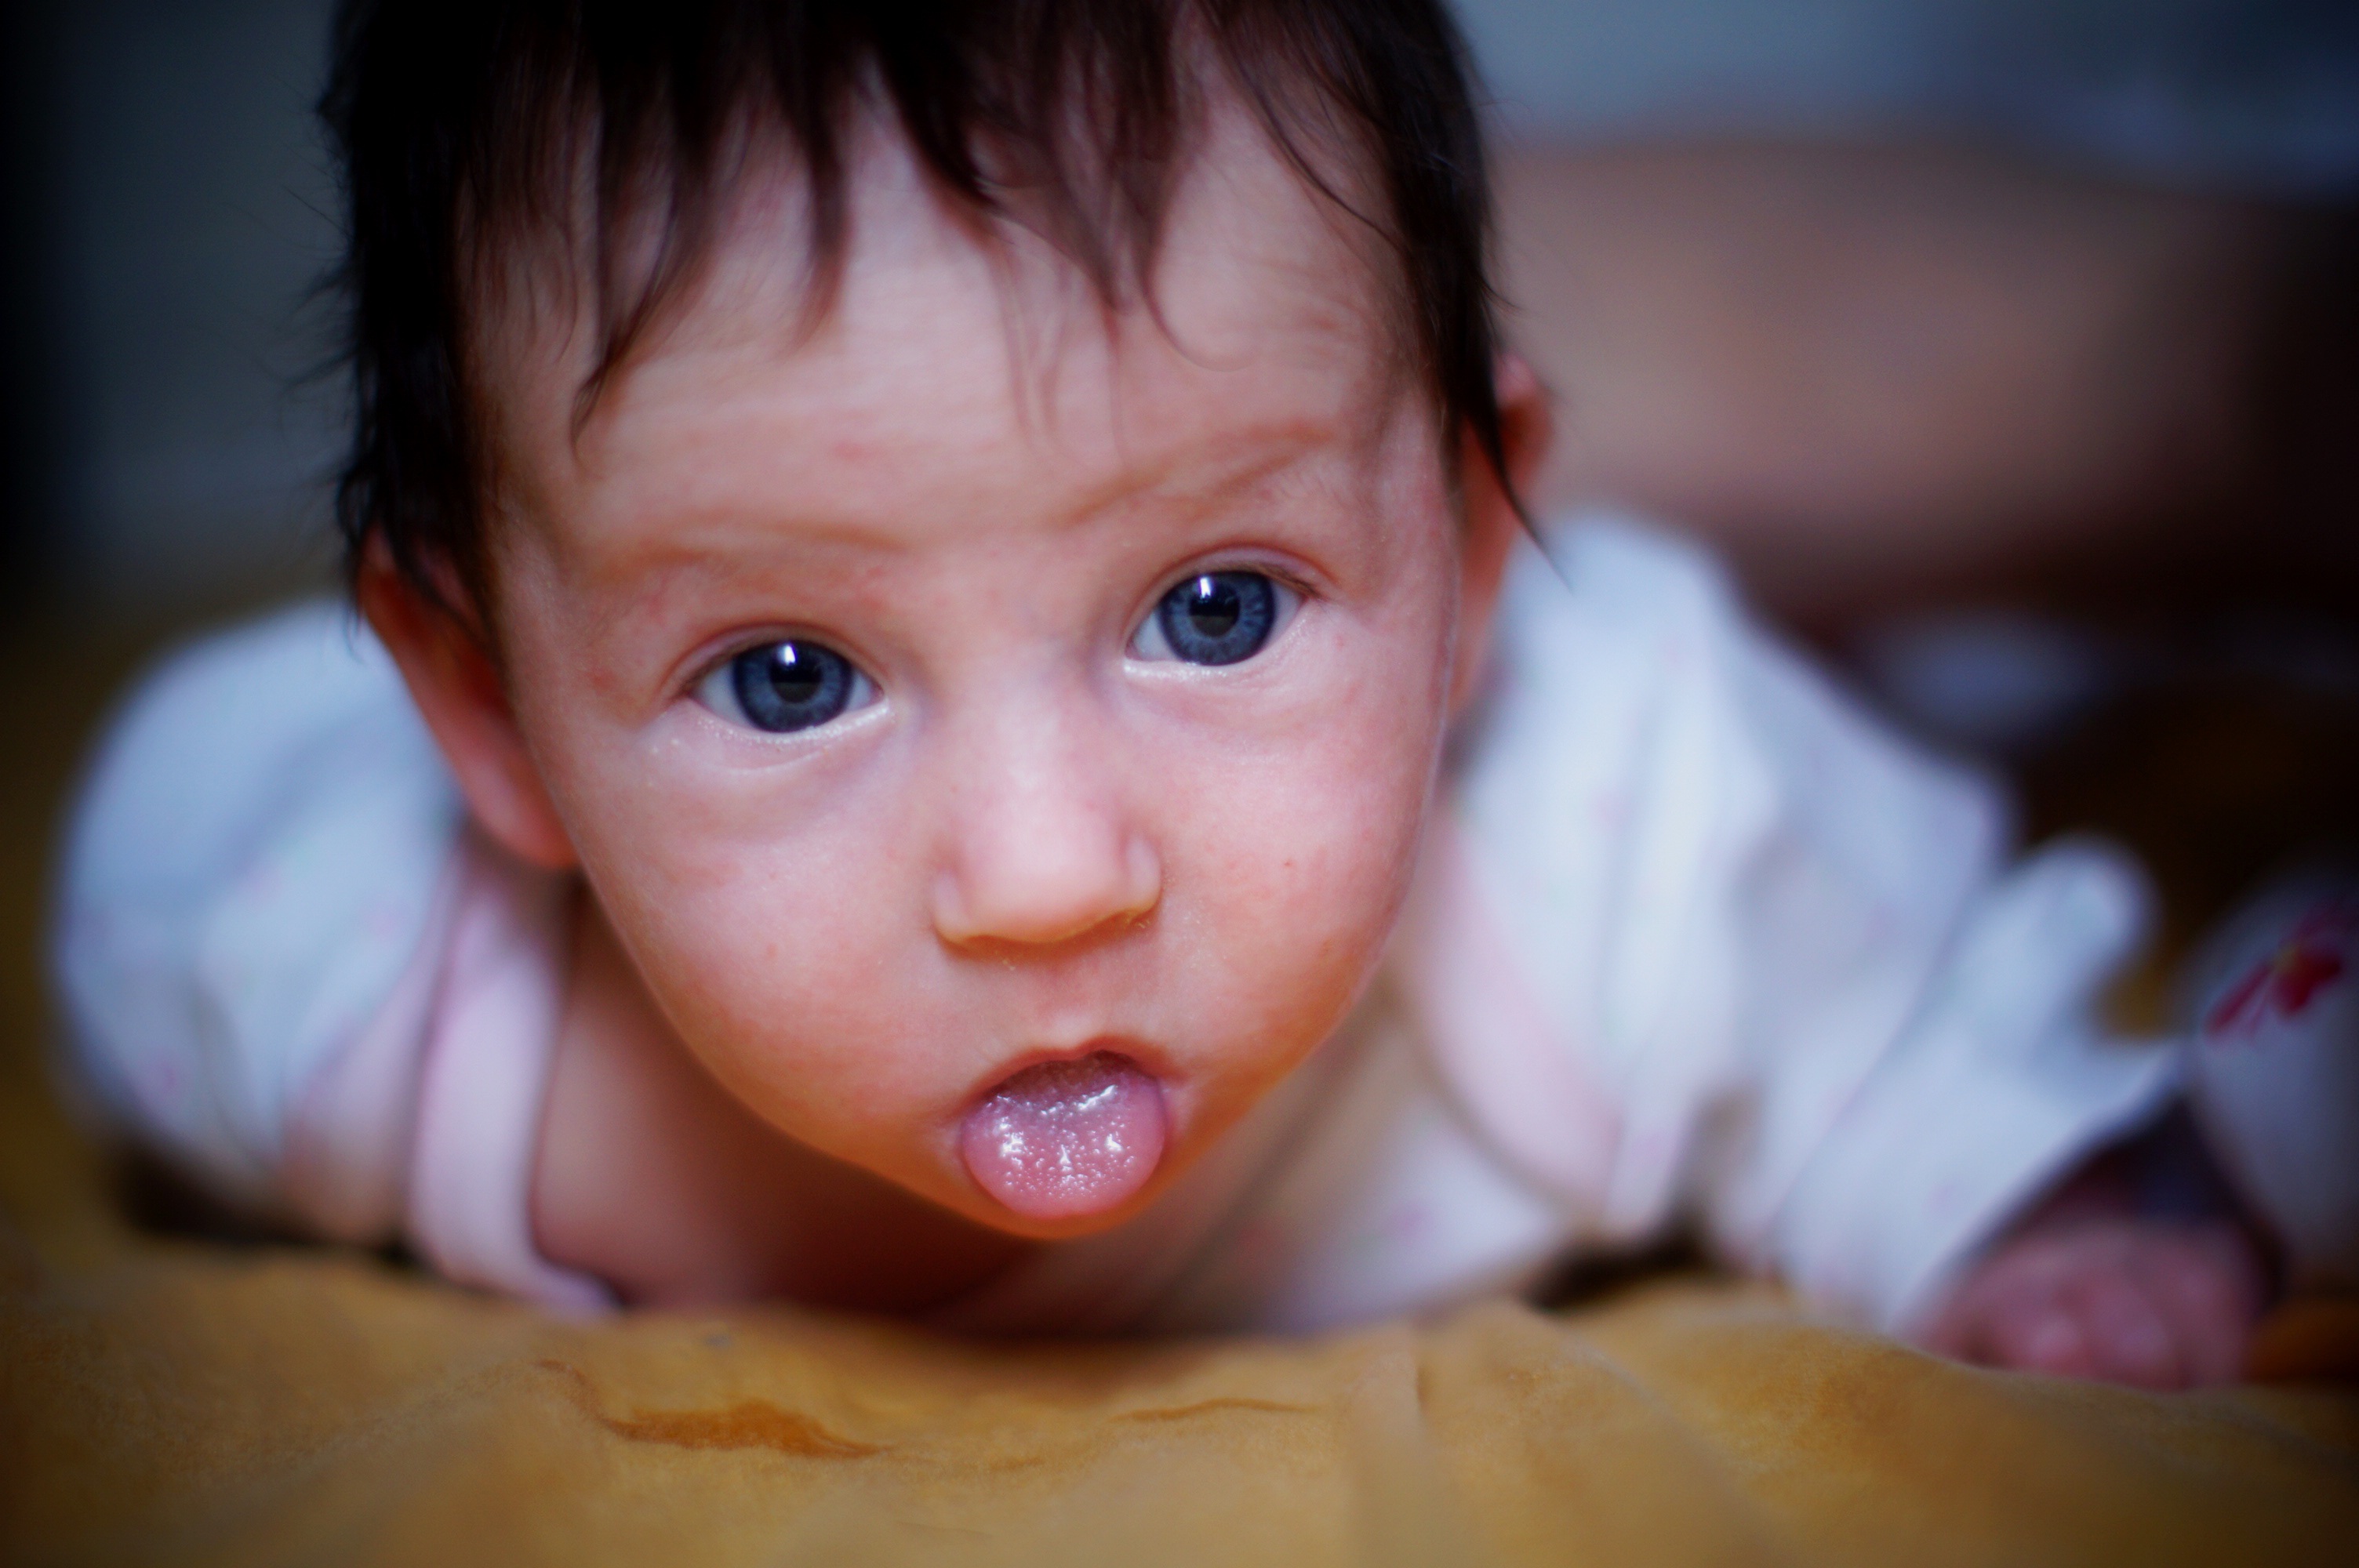
person, girl, kid, portrait, child, baby, facial expression, childhood, smile, mouth, close up, human body, face, kids, nose, infant, newborn, toddler, eye, head, skin, organ, sweetness, emotion, babe, photographing children, small child, the little girl, children photographer, the language, portrait photography, human positions